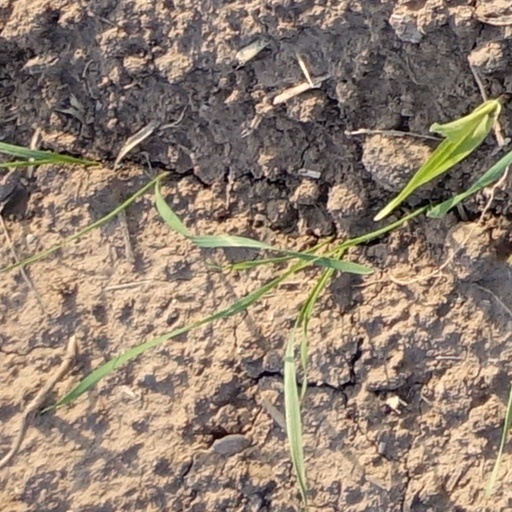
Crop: wheat